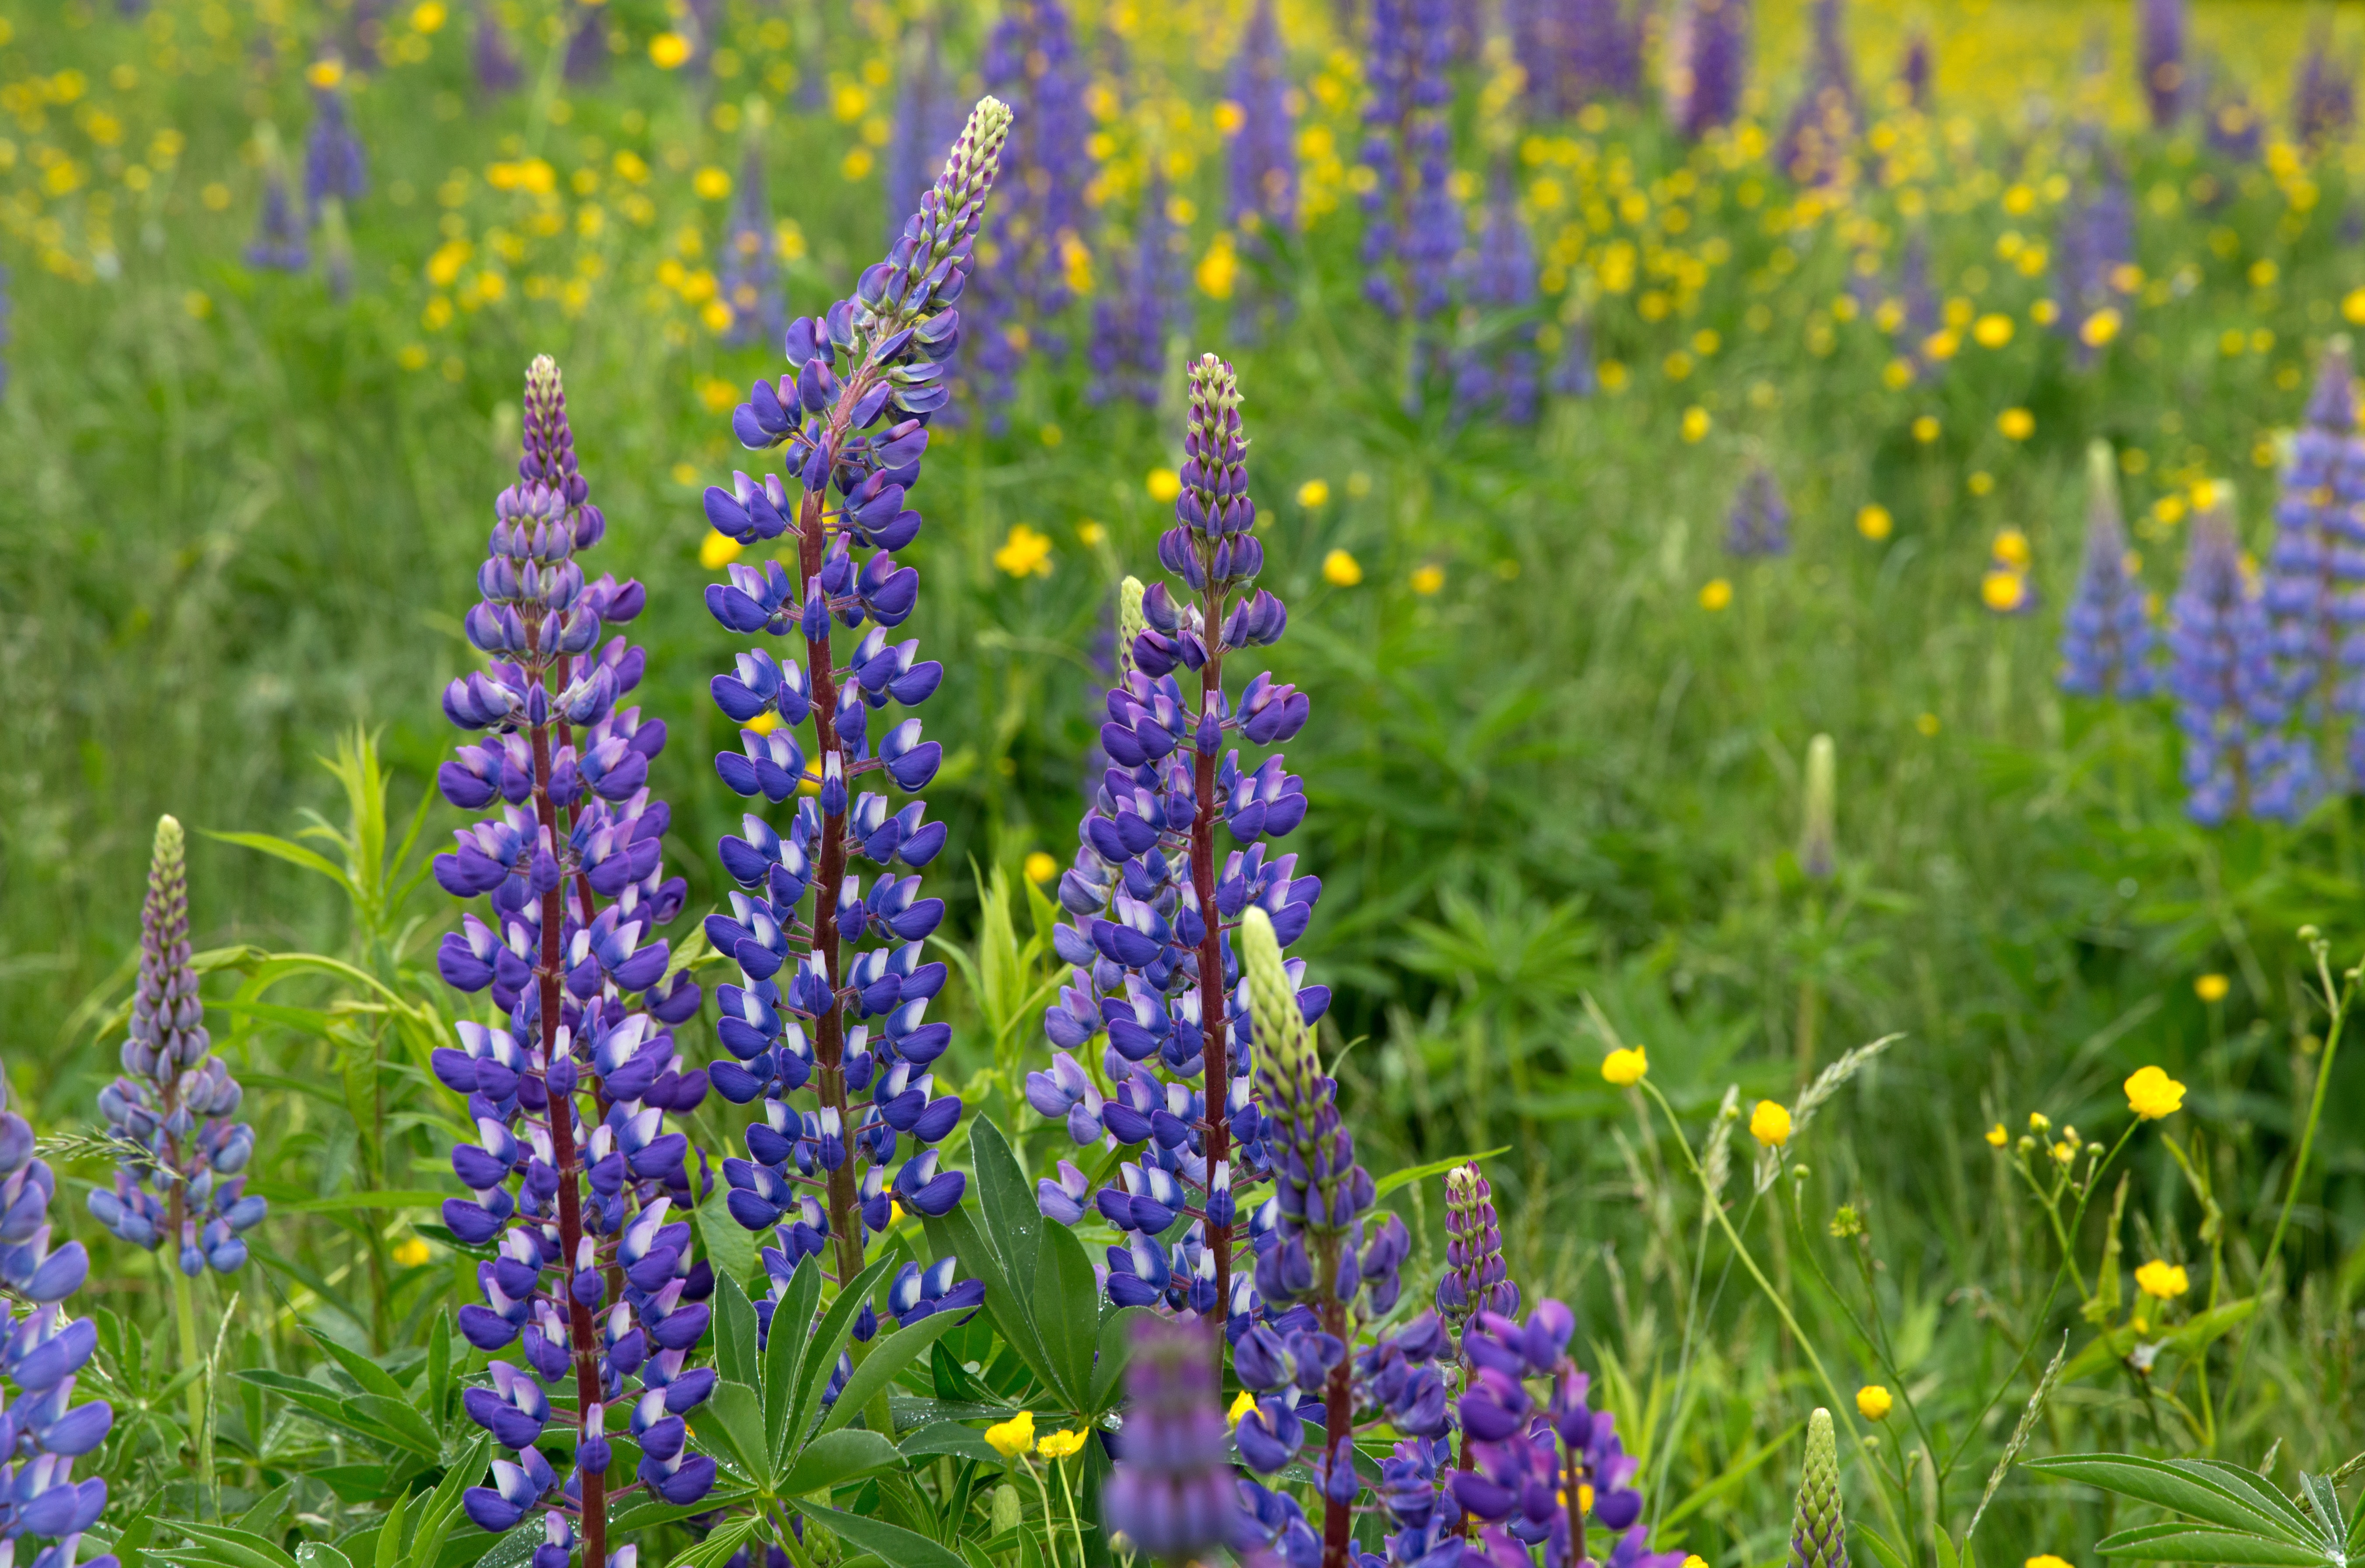
flowering plant, lupin, flower, plant, lavender, meadow, hyssopus, lupinus mutabilis, wildflower, english lavender, bluebonnet, common sage, grass family, delphinium, spring, fruit, herbaceous plant, Forb, groundcover, annual plant, french lavender, nepeta, broomrape, verbascum, sage, Broomrape family, violet family, perennial plant, Pontederia, herb, legume, Clary